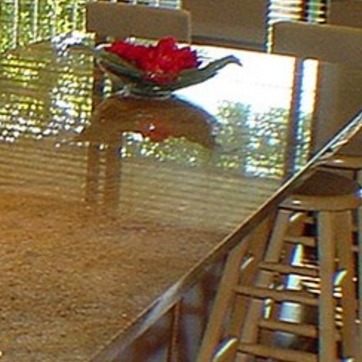
Material: polishedstone